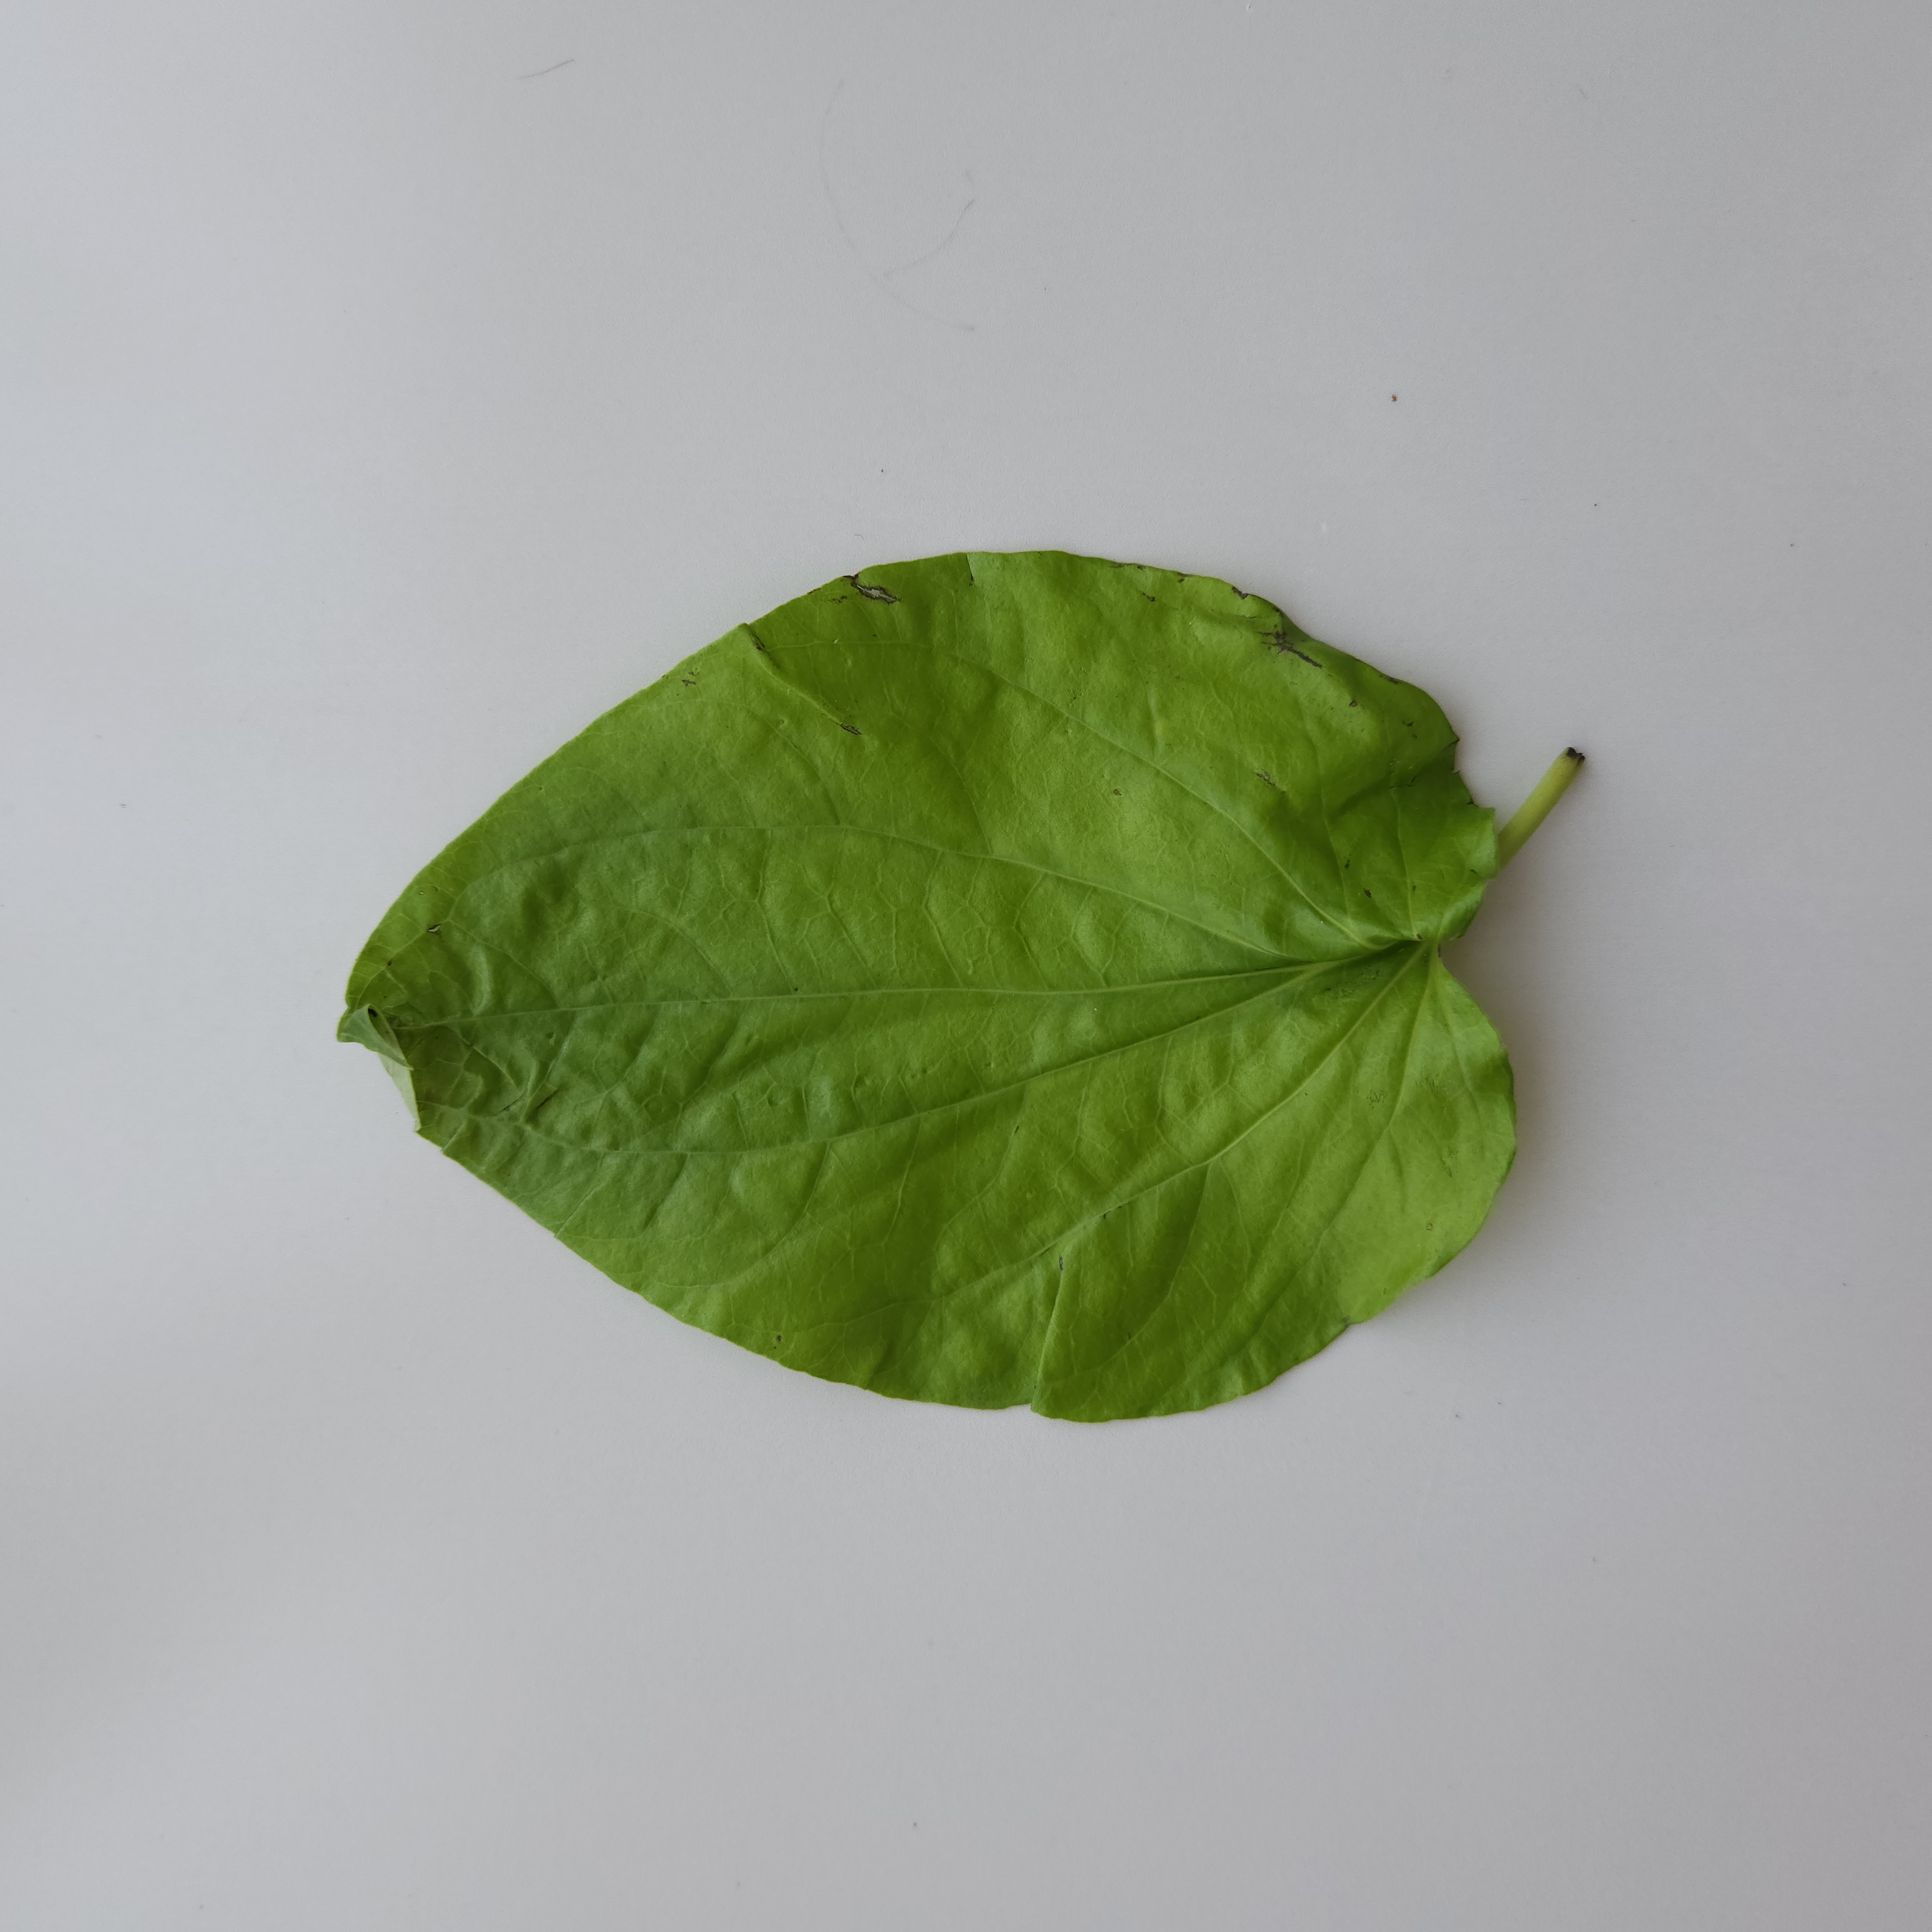
Label: Healthy